Antonio José Sánchez Mazuecos

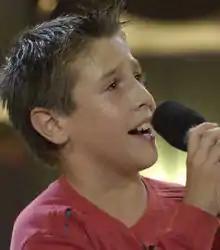
Antonio José during the final of the Spanish preselection for Junior Eurovision, 2005

Antonio José was born on 2 January 1995 in the town of Palma del Río, Córdoba, Spain. His father, Antonio Sánchez, is an AVE maintenance technician, and his mother, María Mazuecos, is a housewife and fond of music. Since childhood he has been a football fan. His father, who was the local football coach, tried to make him a professional player, and Antonio José was successful, becoming runner-up in national futsal competitions. However, his mother tried to bring him closer to the world of music, taking her son regularly to castings. He also assisted to singing and guitar lessons from a young age.